Dariusz Żuraw

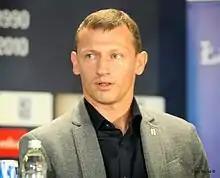
Żuraw in 2014

Dariusz Żuraw (born 14 November 1972) is a Polish professional football manager and former player who was most recently in charge of I liga club Wisła Płock. Besides Poland, he has played in Germany.